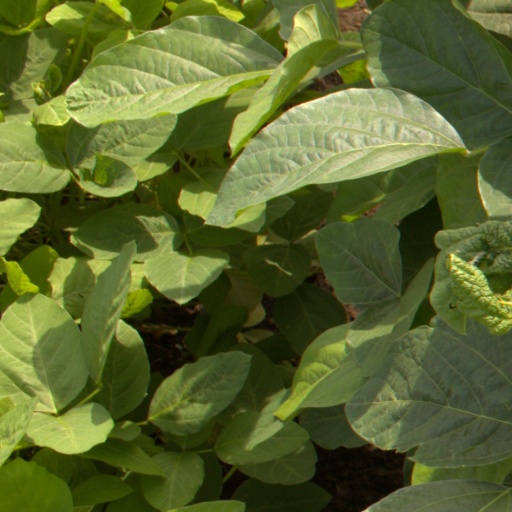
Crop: soybean